Anthony Minichiello

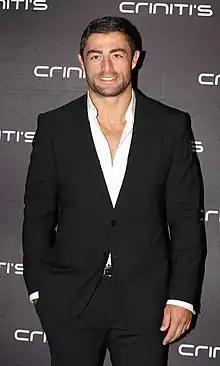
Minichiello in 2013

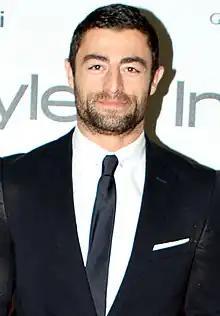
Minichiello in 2015

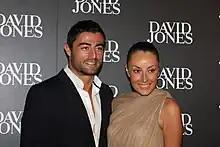
Minichiello and Terry Biviano in February 2012.

Formerly a gymnast, Minichiello was a finalist in the Sexiest Man in League contest for 2006, where he finished sixth with 7% of the vote. He was crowned the NRL's Most Wanted on "The Footy Show" in 2003, and with his brother Mark (who previously played for Hull FC, in the Super League), posed for "Cosmopolitan" magazine's "Lonsdale Boys with Balls '06" feature.